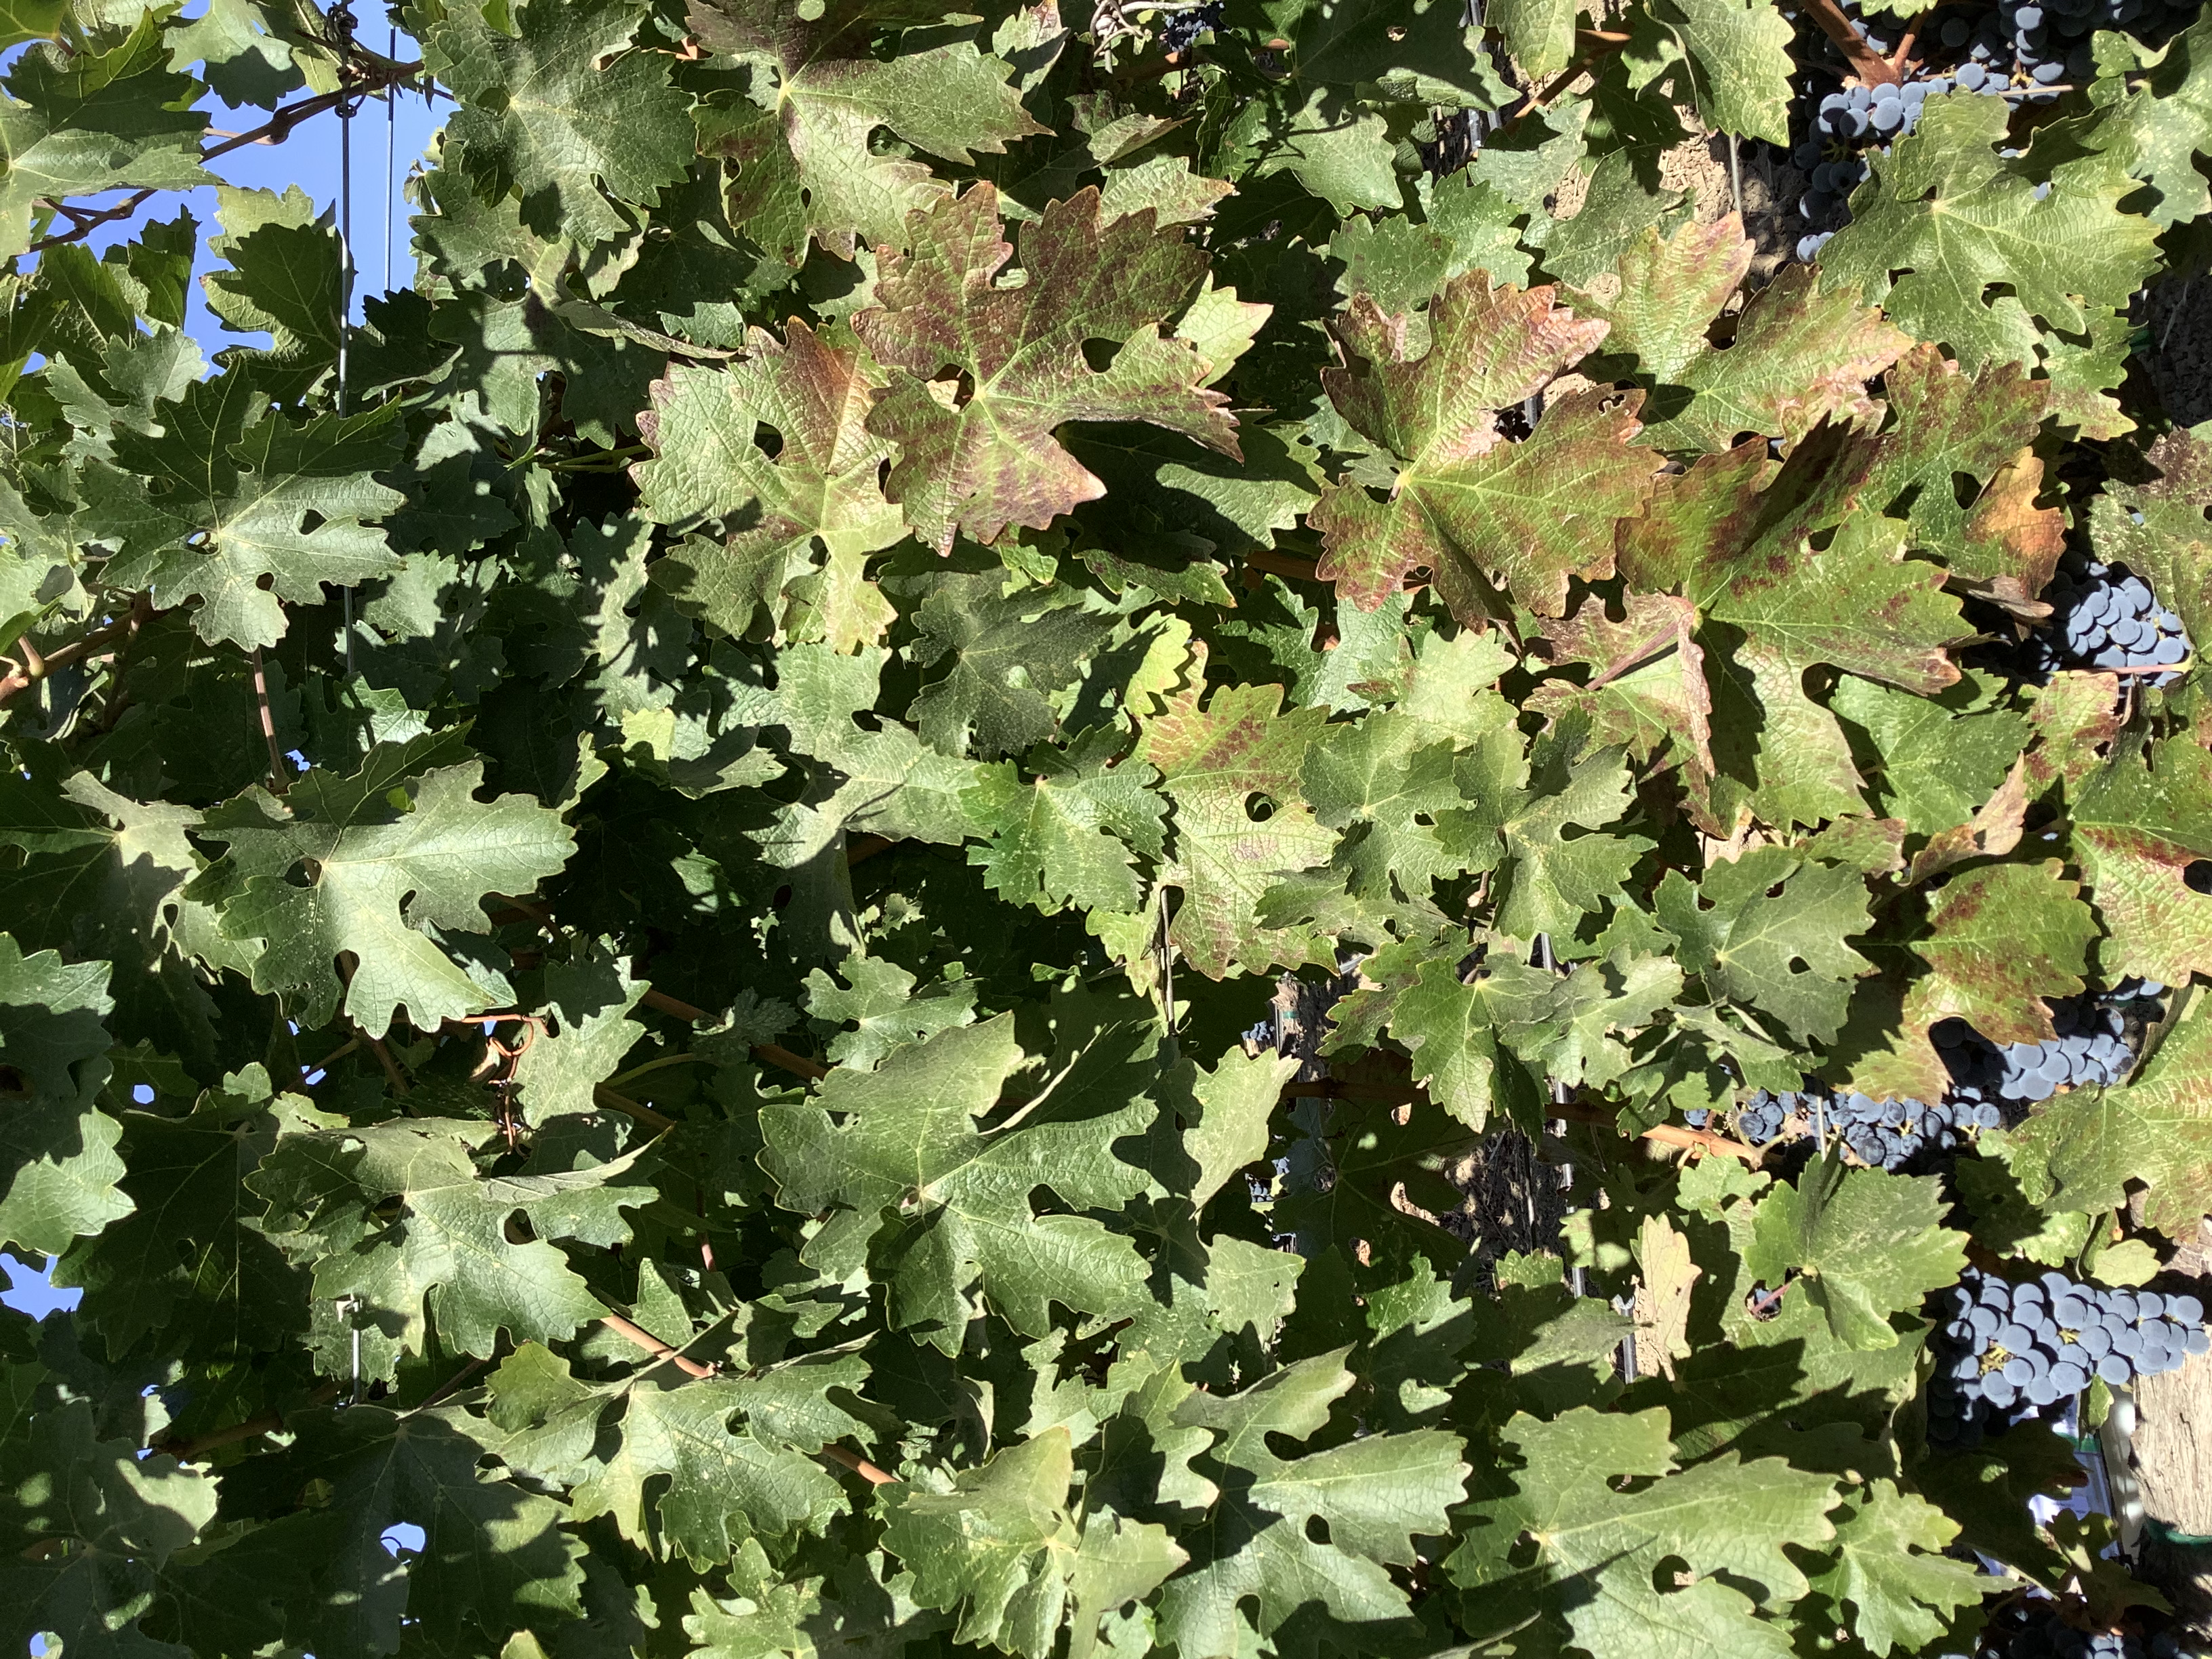
Label: Red Blotch